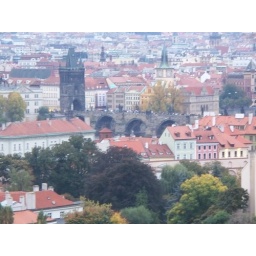
View of in Prague, Czech Rep. from castle hill area